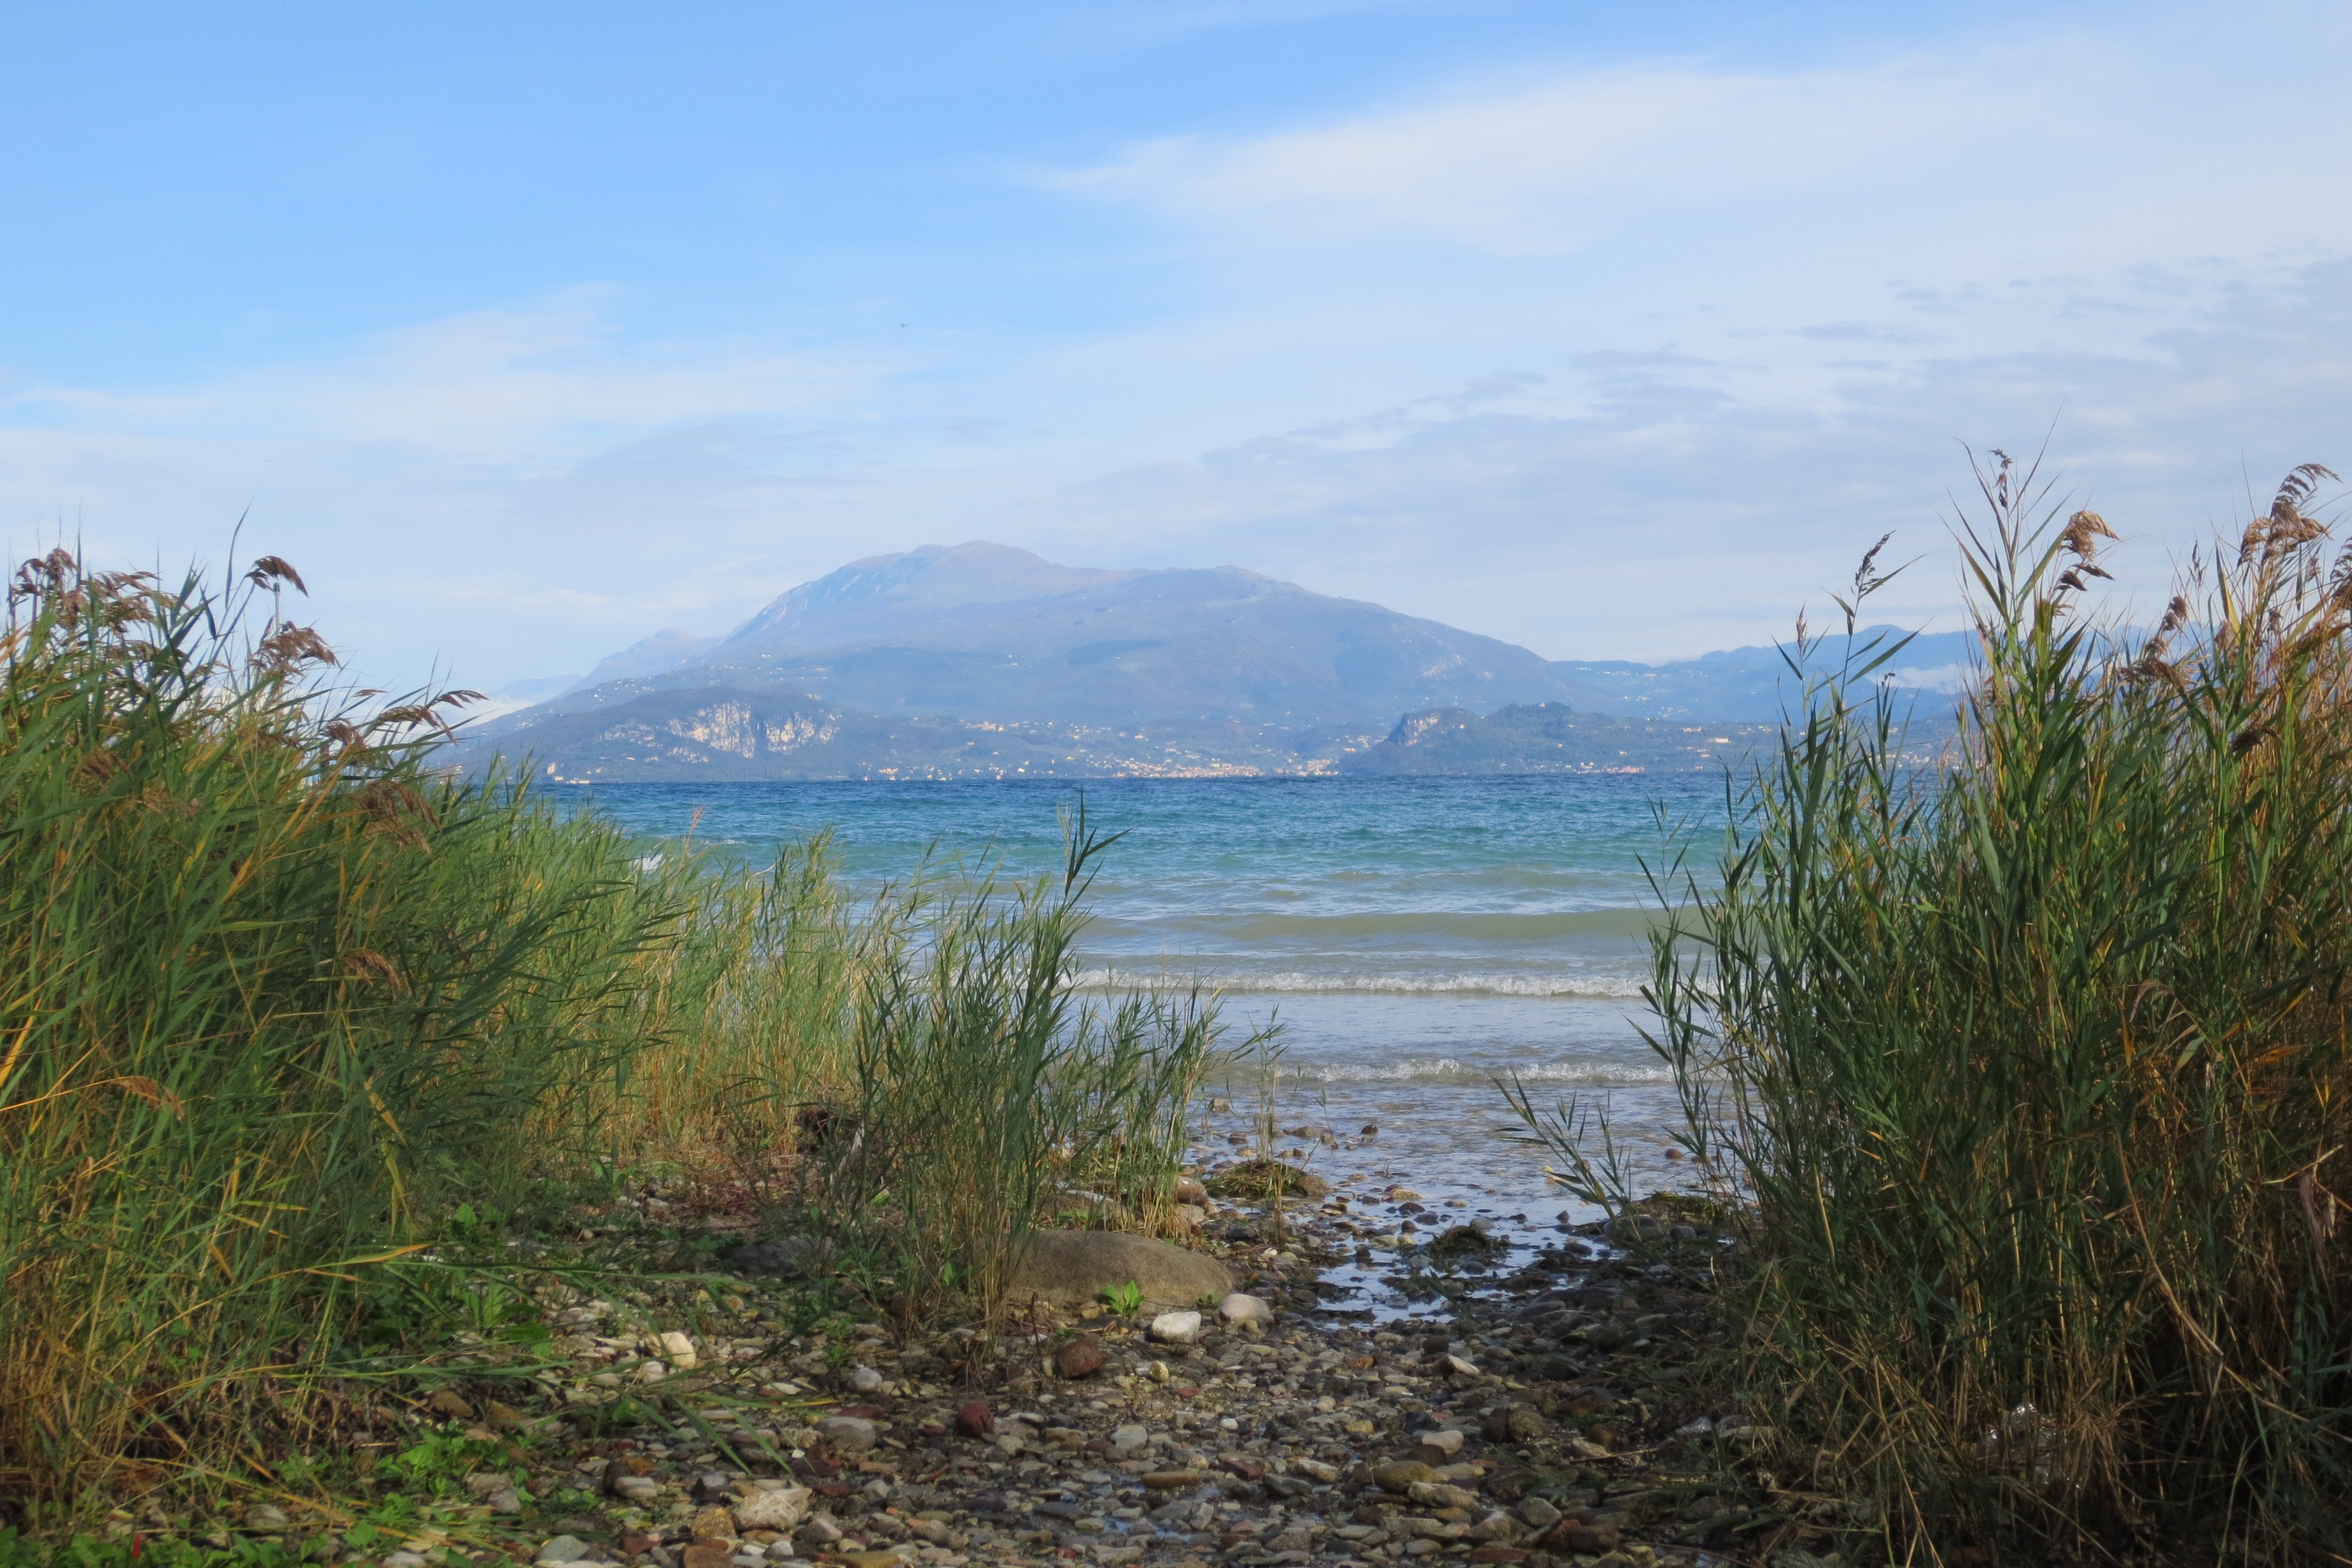
beach, landscape, sea, coast, water, grass, ocean, marsh, wilderness, mountain, hill, shore, lake, bay, italy, reservoir, body of water, garda, wetland, habitat, loch, ecosystem, natural environment, geographical feature